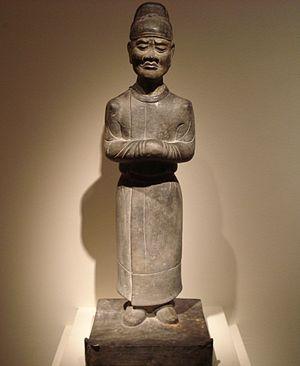
L'Art de la dynastie Tang concerne l'art chinois réalisé sous la dynastie Tang. La période a vu de grandes réalisations sous de nombreuses formes: peinture, sculpture, calligraphie, musique, danse et littérature. La dynastie Tang, avec sa capitale à Chang'an, la ville la plus peuplée du monde à l'époque, est considérée par les historiens comme un point culminant de la civilisation chinoise - à égalité voire au-dessus des Han. La période Tang était considérée comme l'âge d'or de la littérature et de l'art.